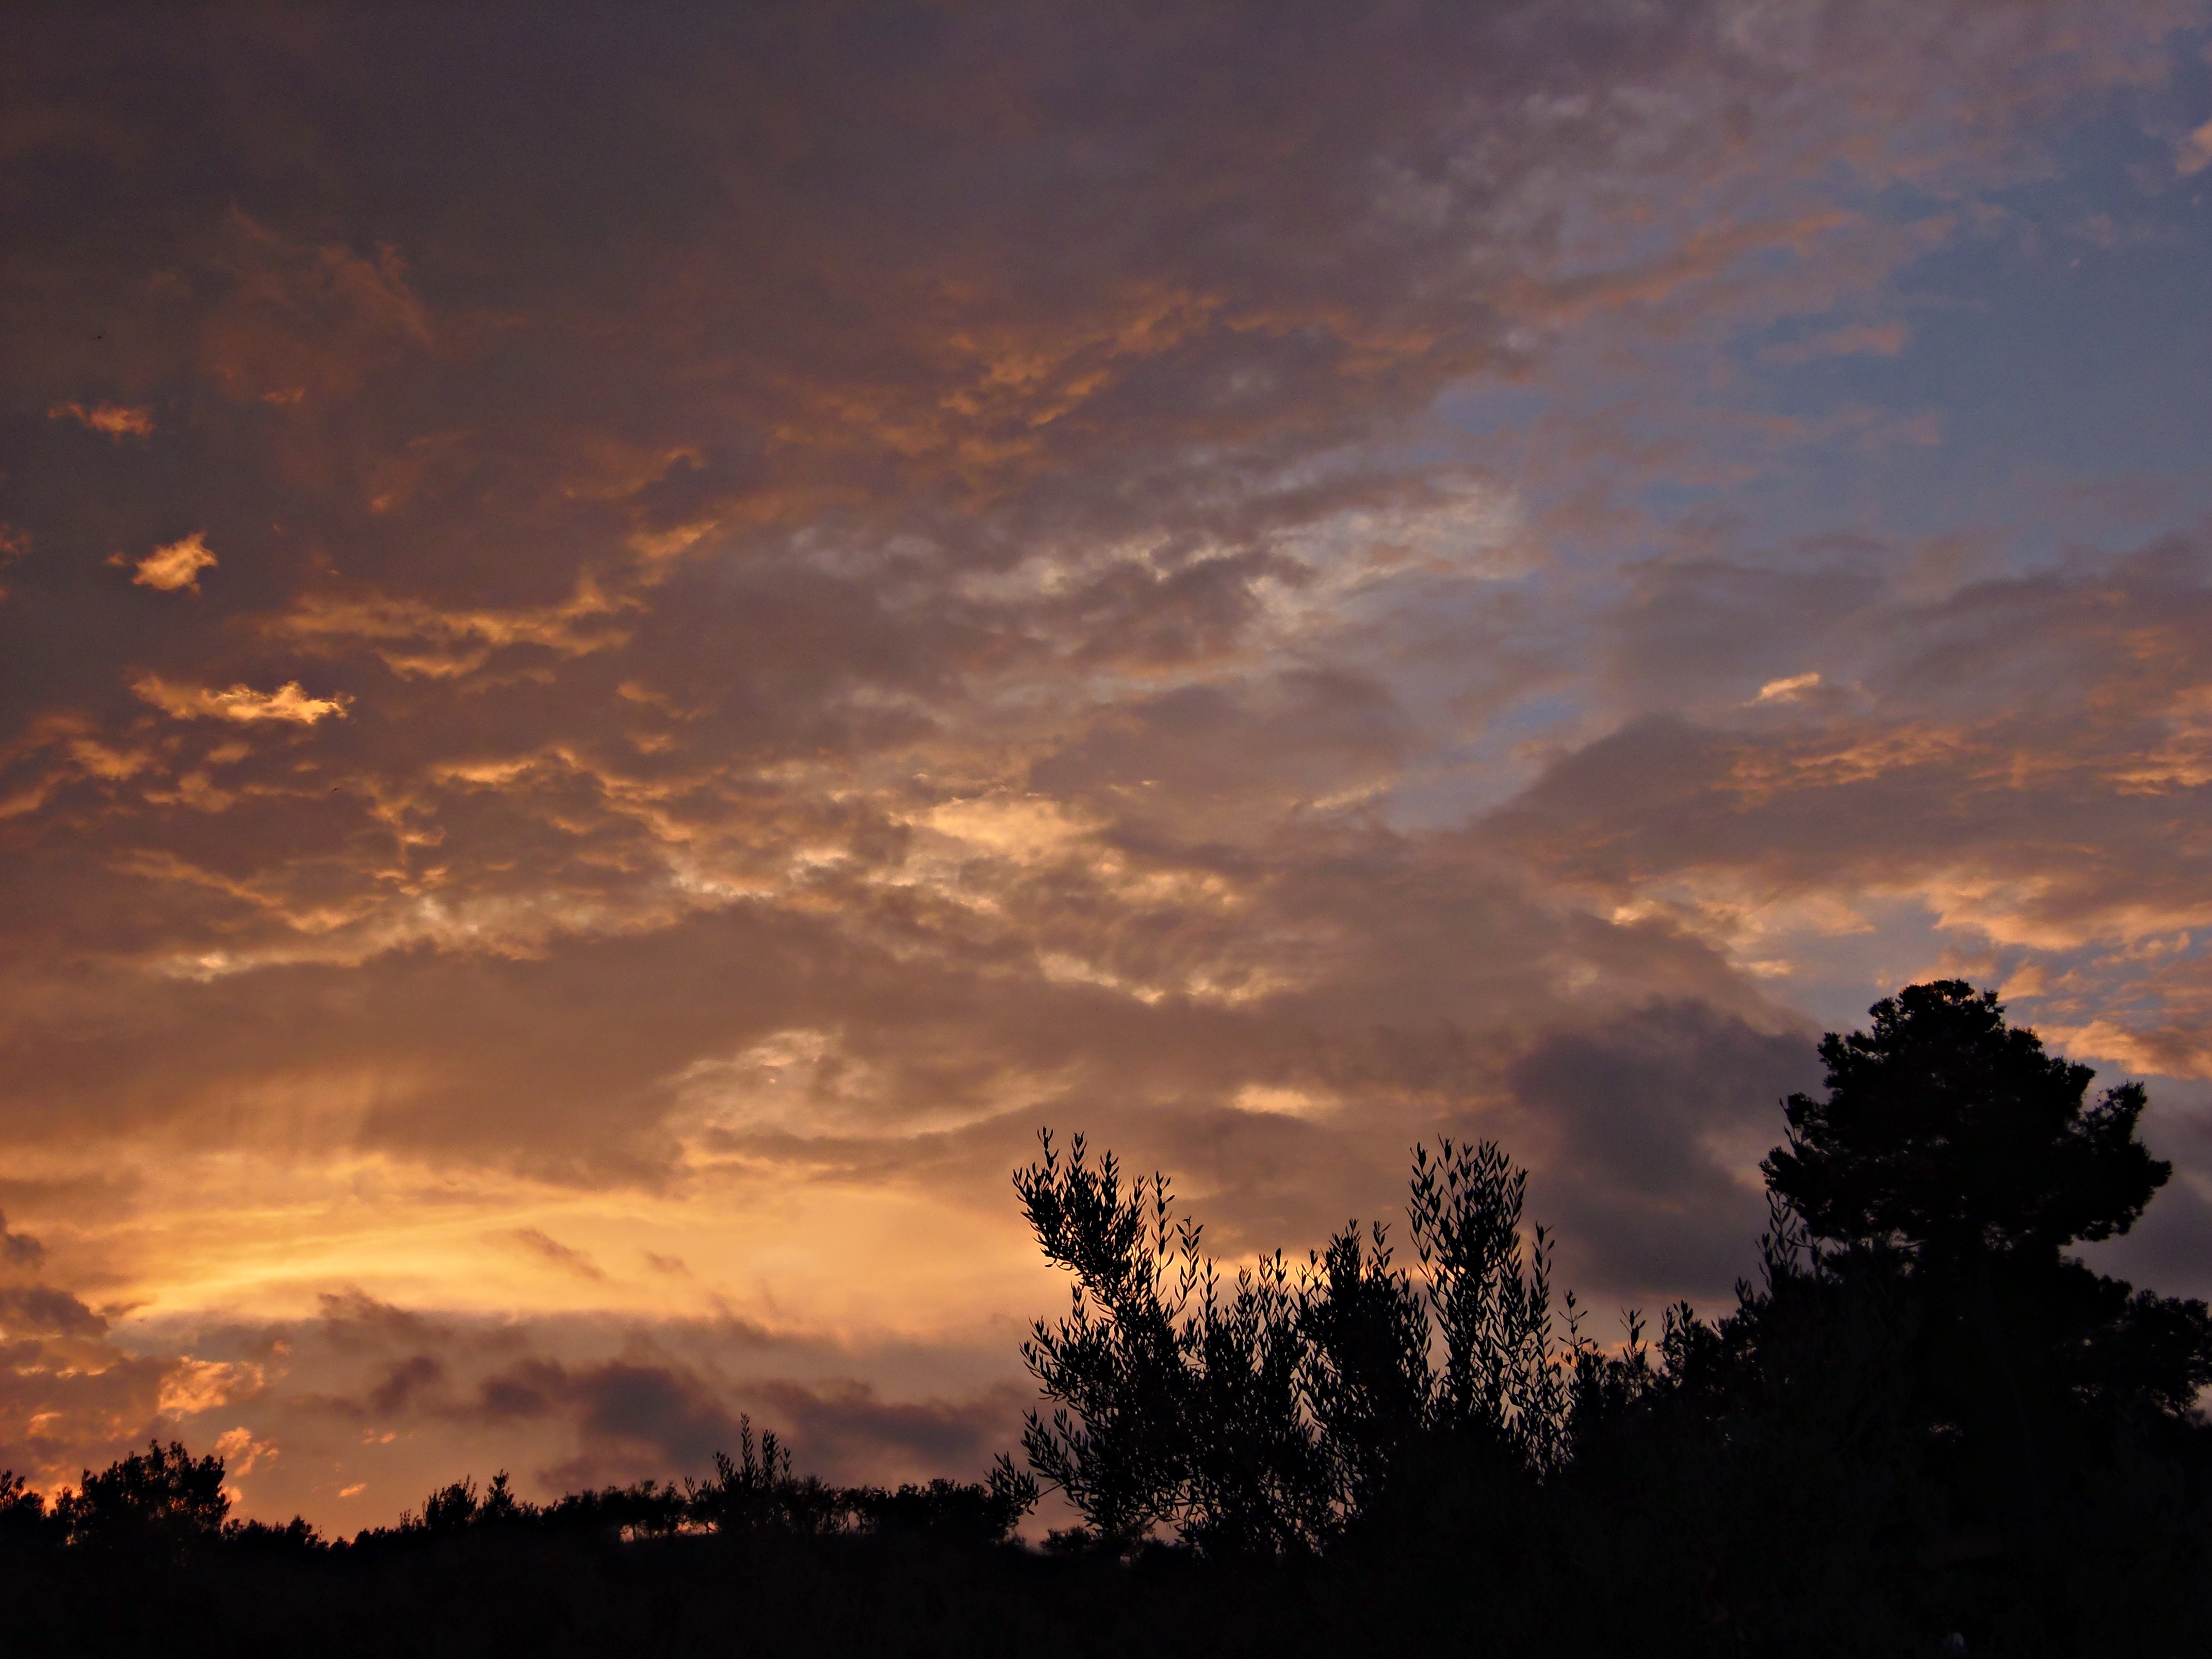
landscape, horizon, cloud, sky, sunrise, sunset, sunlight, morning, dawn, atmosphere, dusk, evening, landscapes, shades, farewell, afterglow, evening clouds, meteorological phenomenon, goodbye to date, red sky at morning, violet tones